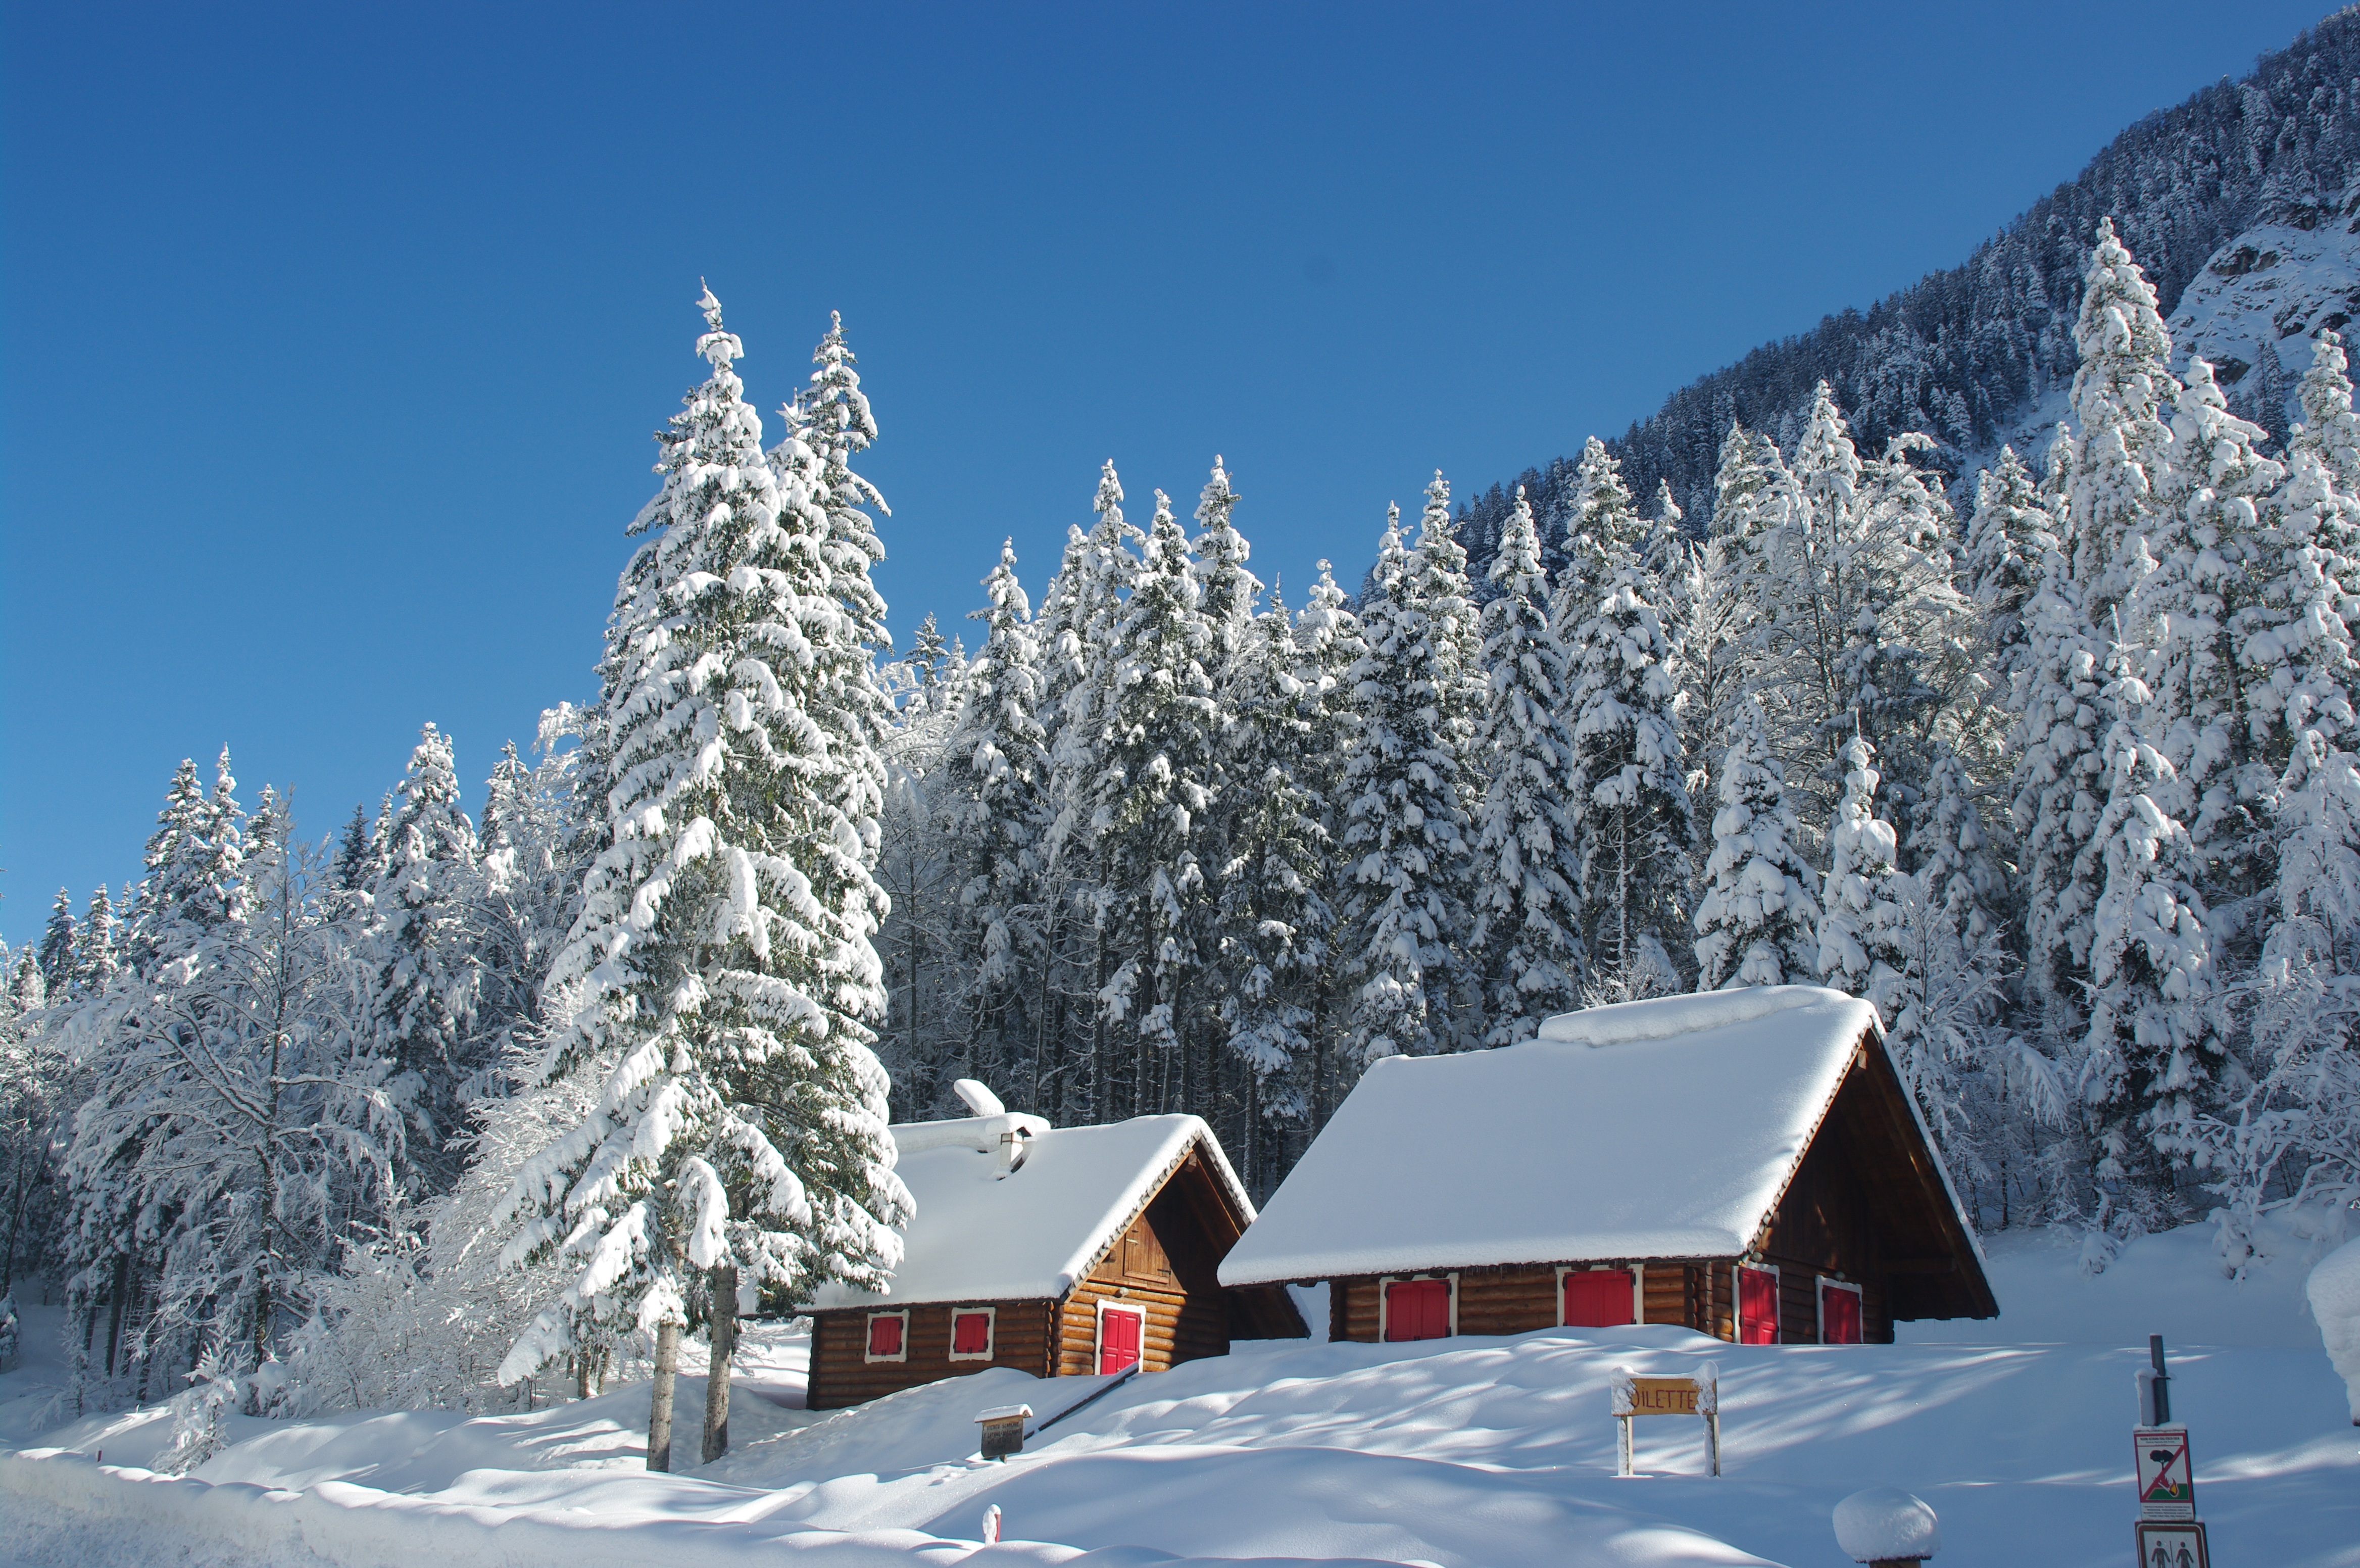
forest, mountain, snow, winter, field, mountain range, cabin, weather, skiing, fir, season, winter sport, resort, mountains, alps, piste, ski equipment, mountainous landforms, geological phenomenon